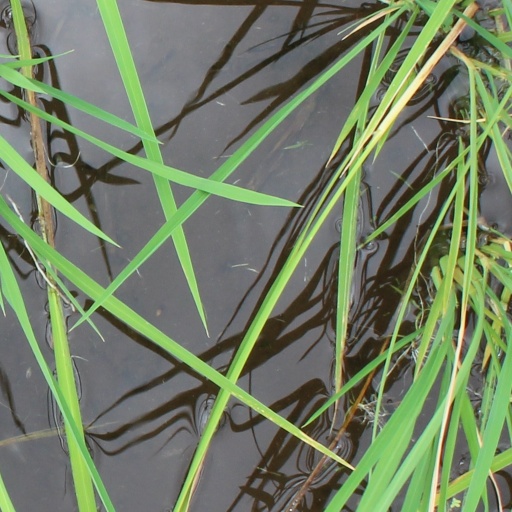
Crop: rice